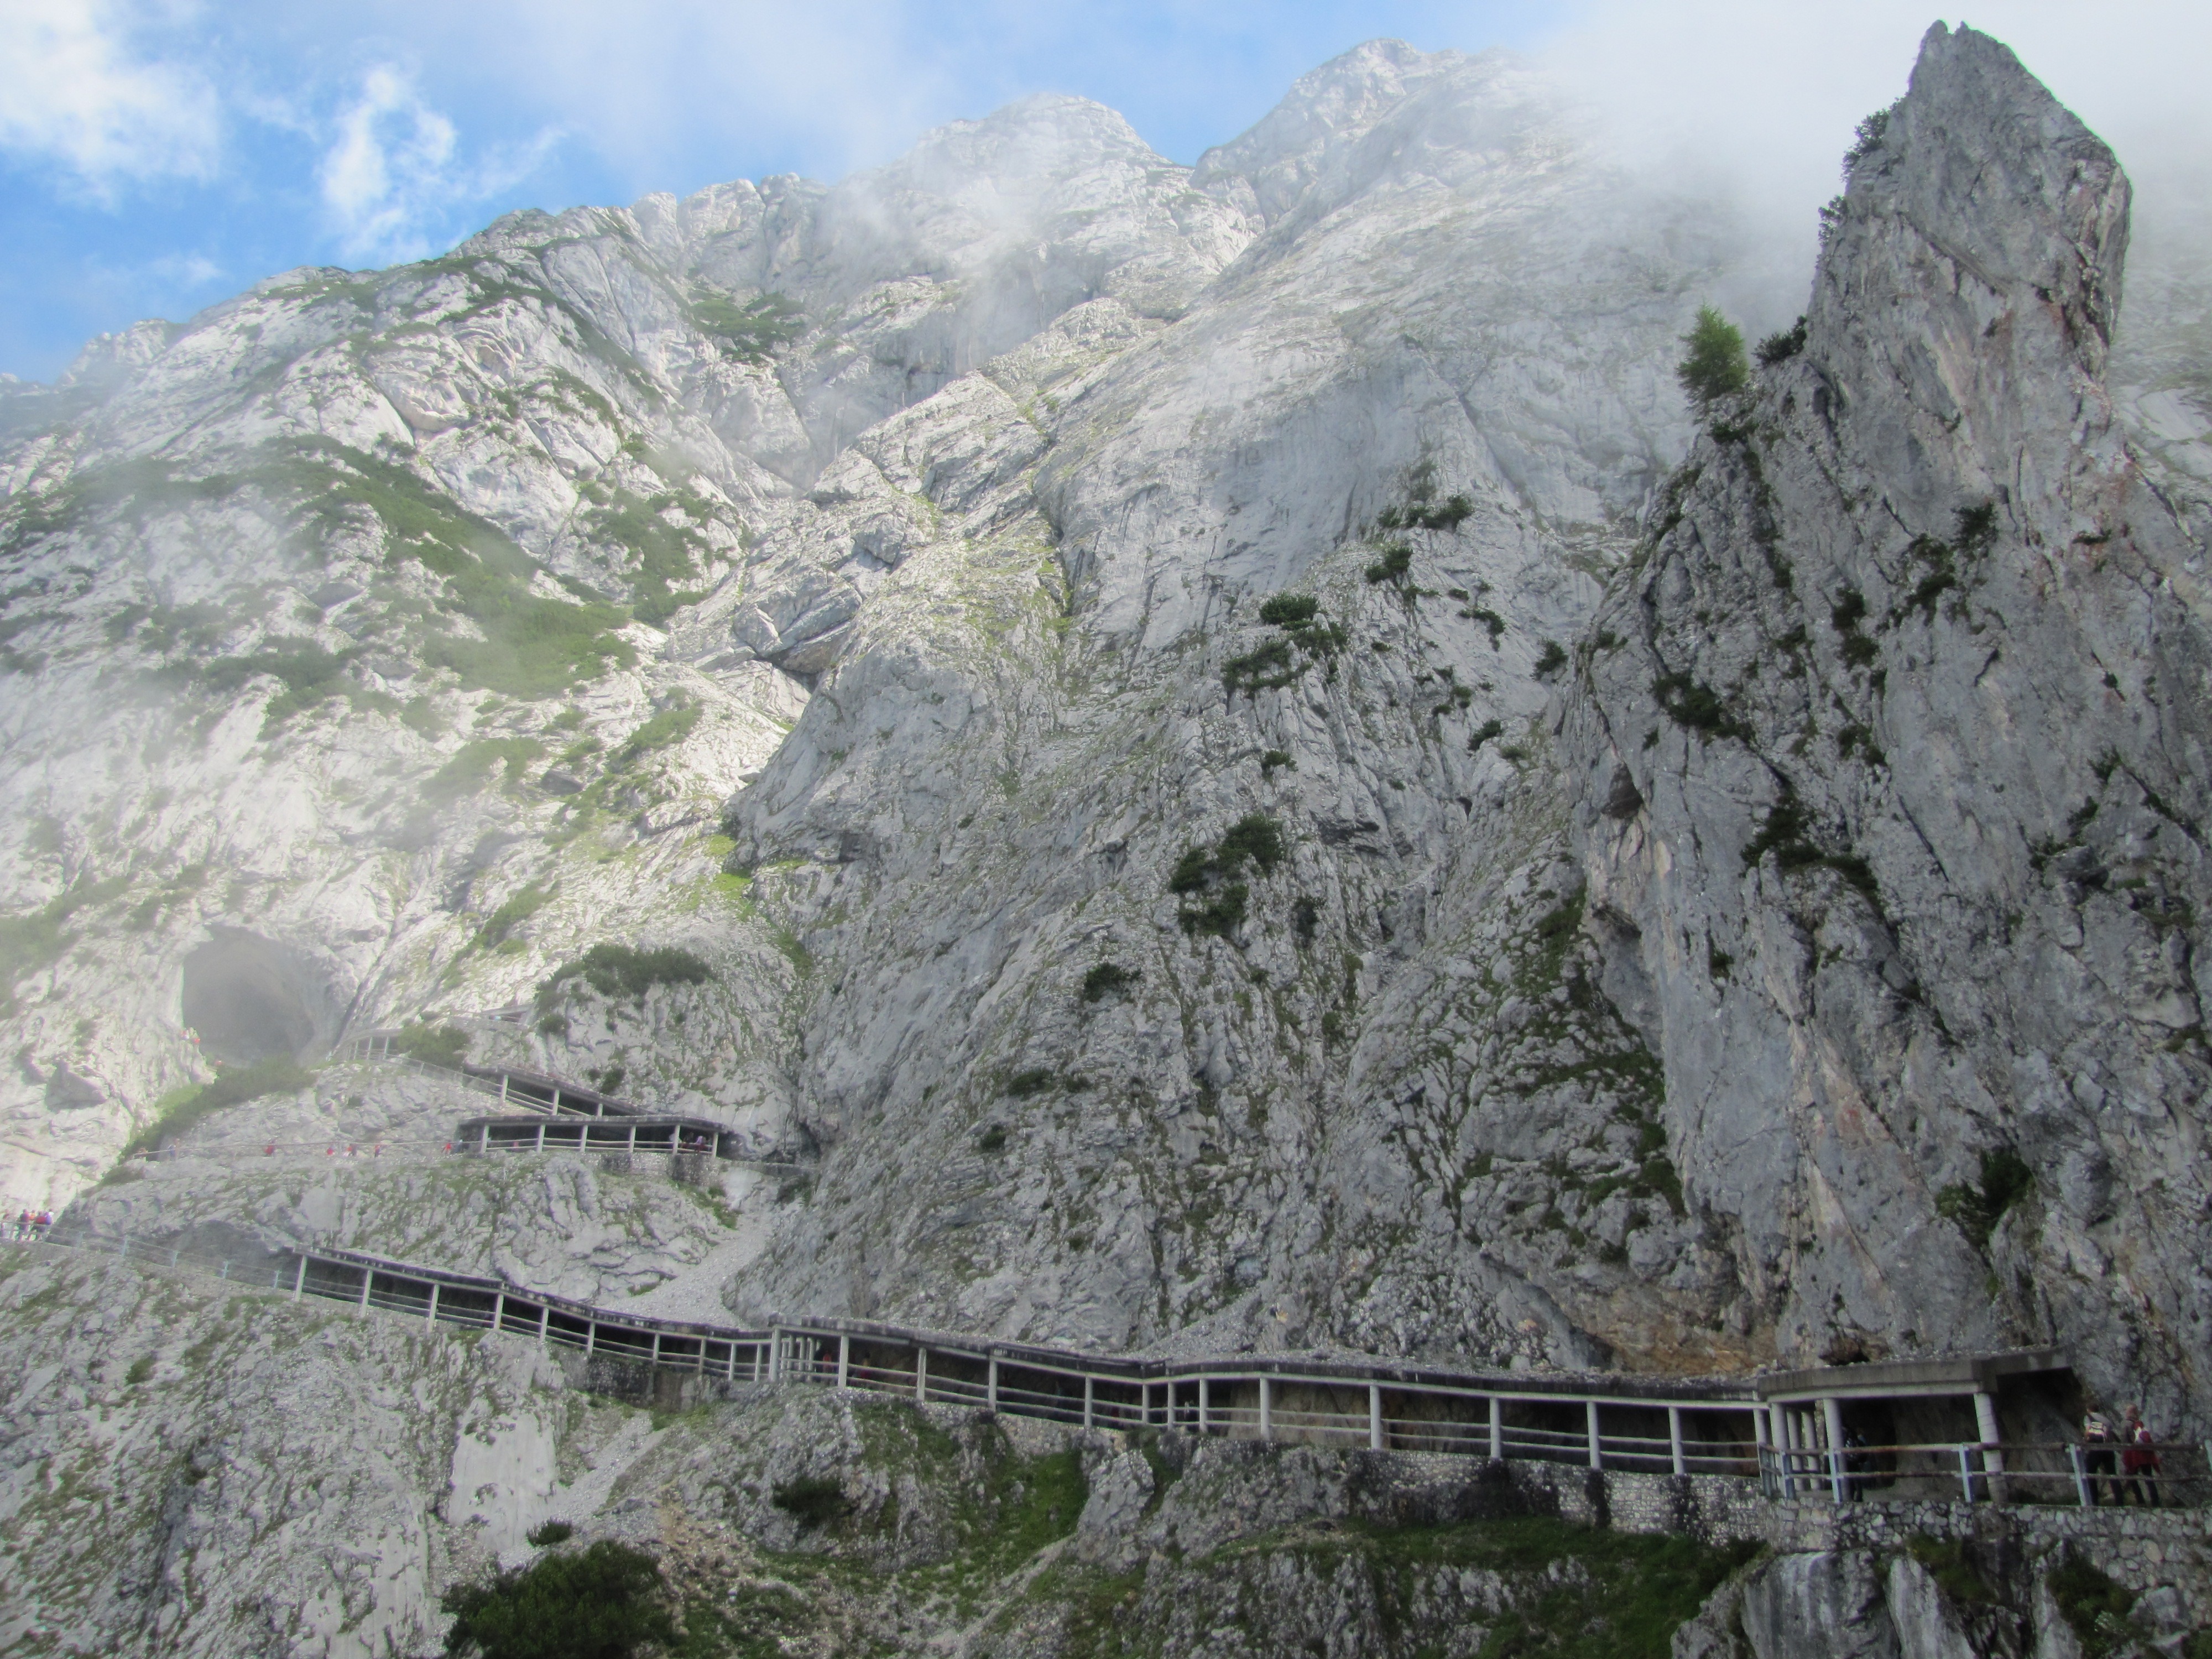
landscape, nature, mountain, fog, adventure, valley, mountain range, high, hike, ridge, austria, geology, mountains, alps, plateau, cirque, rise, moraine, imposing, landform, mountain pass, mountainous landforms, geological phenomenon, ice cave